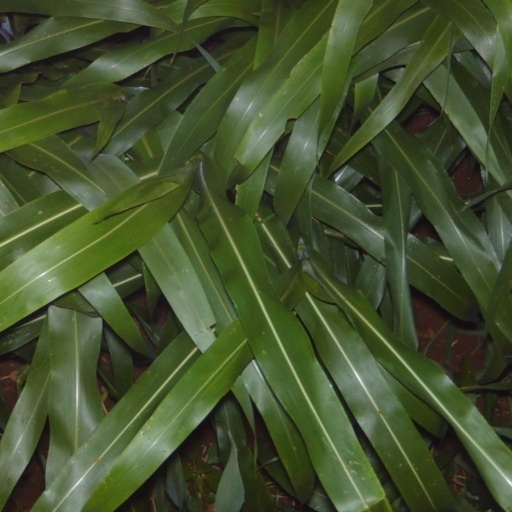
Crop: sorghum